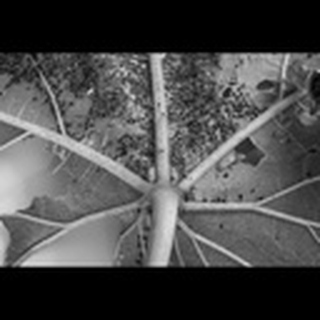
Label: cotton_aphids